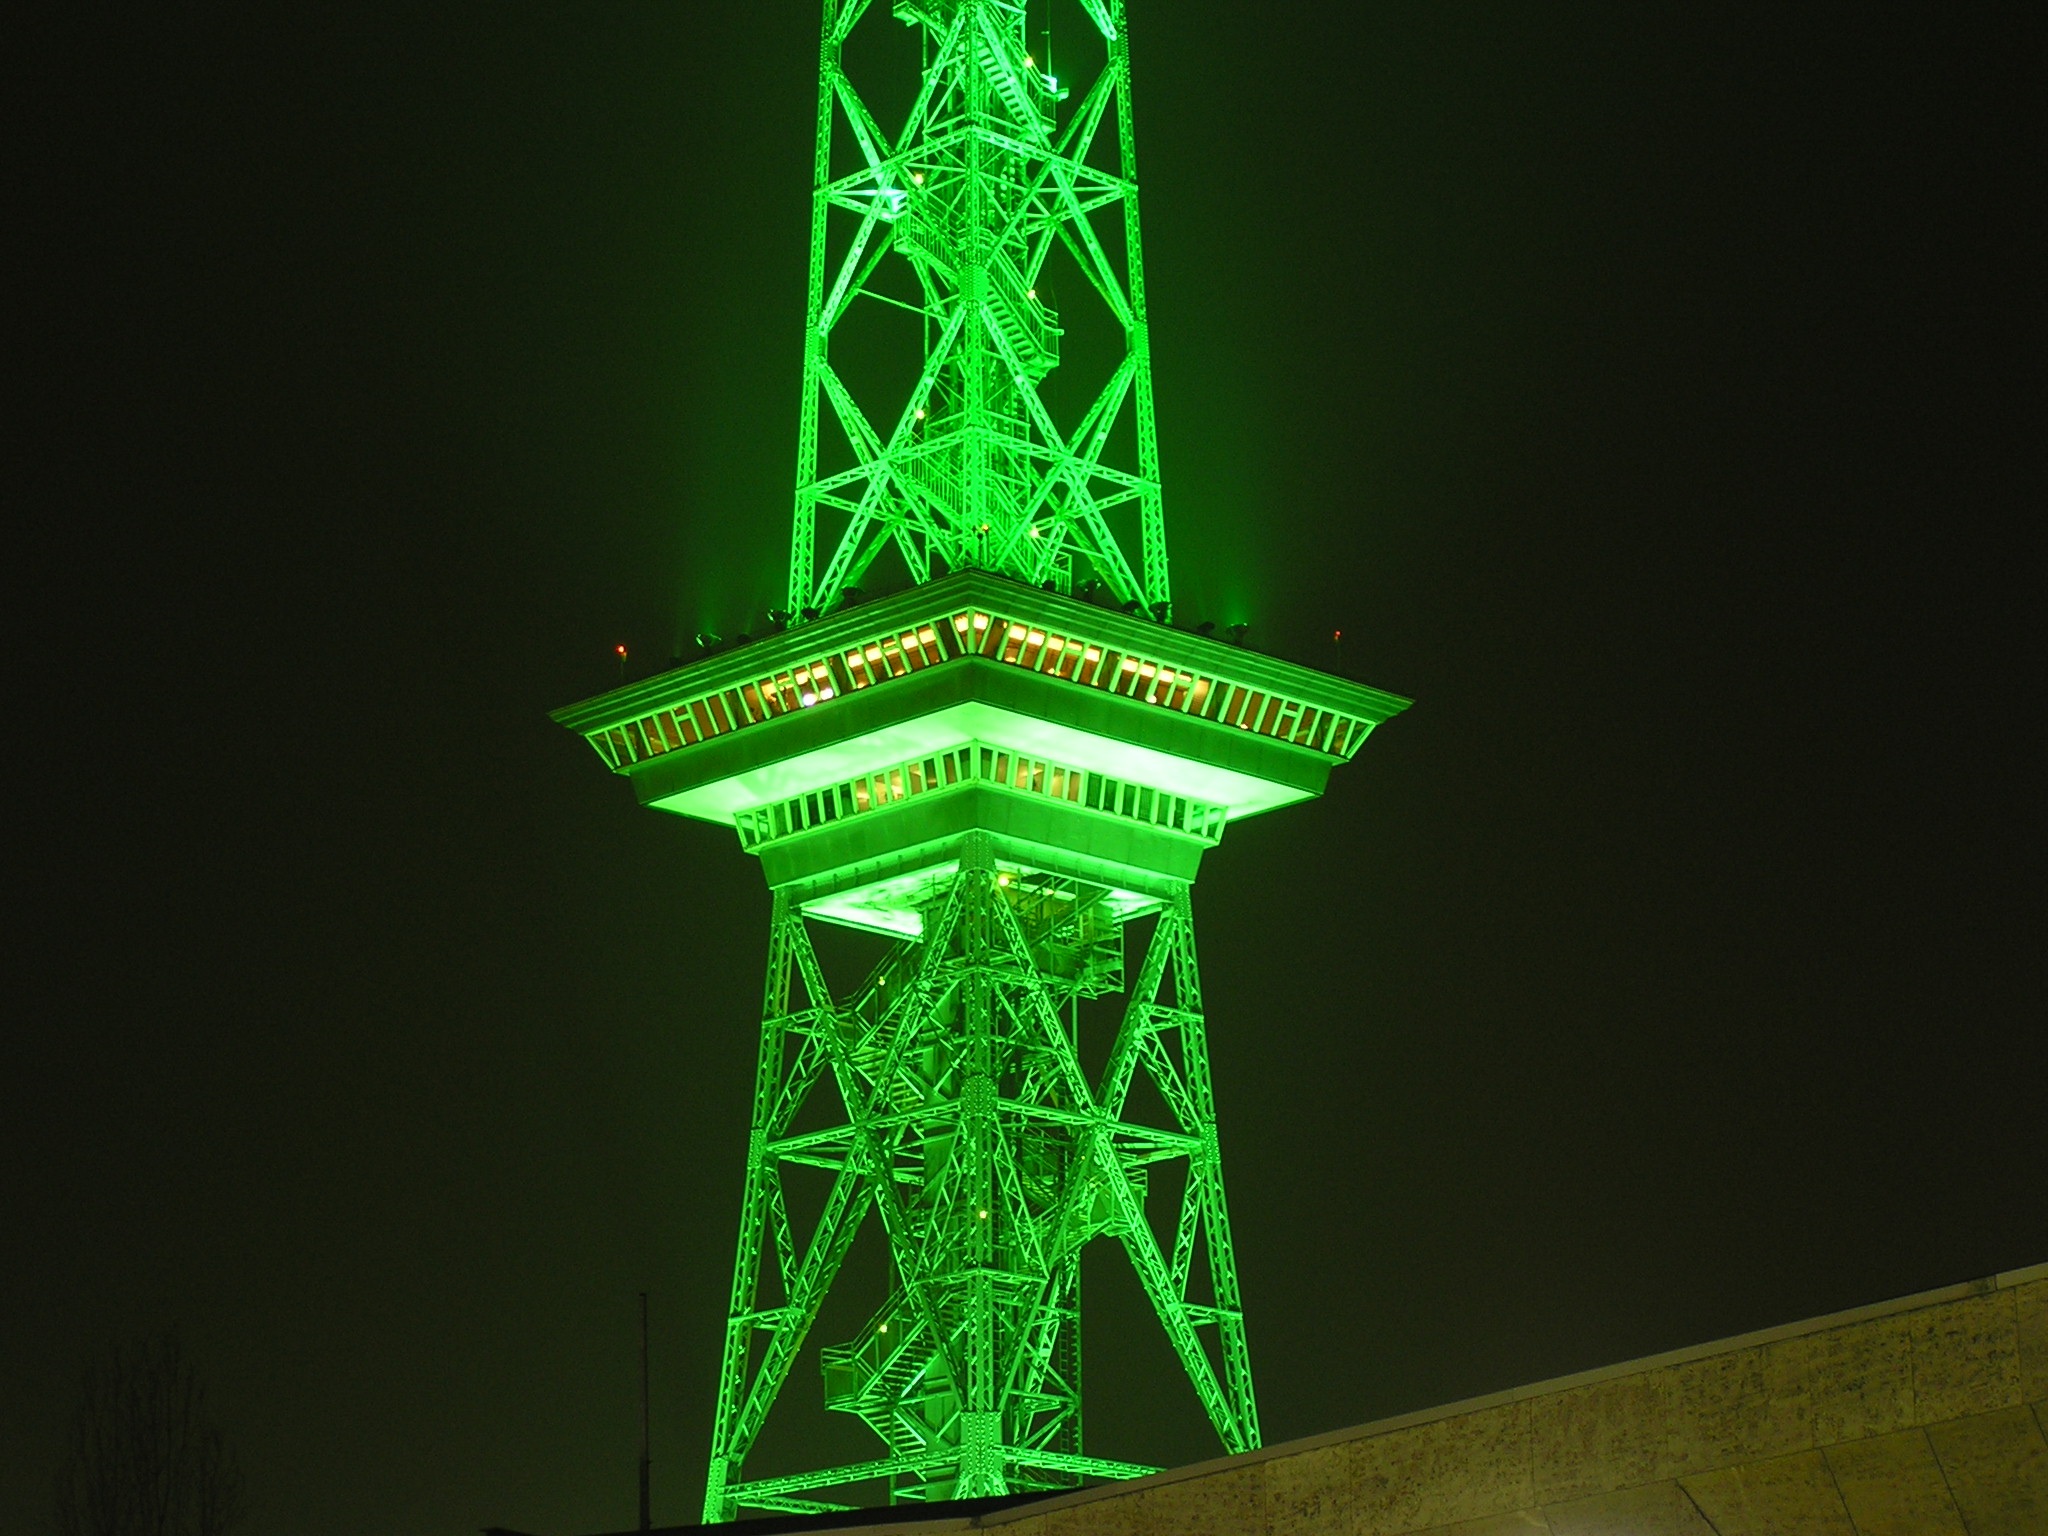
light, night, line, green, tower, darkness, street light, signage, lighting, neon, illuminated, neon light, light fixture, berlin, shape, radio tower, neon green, display device